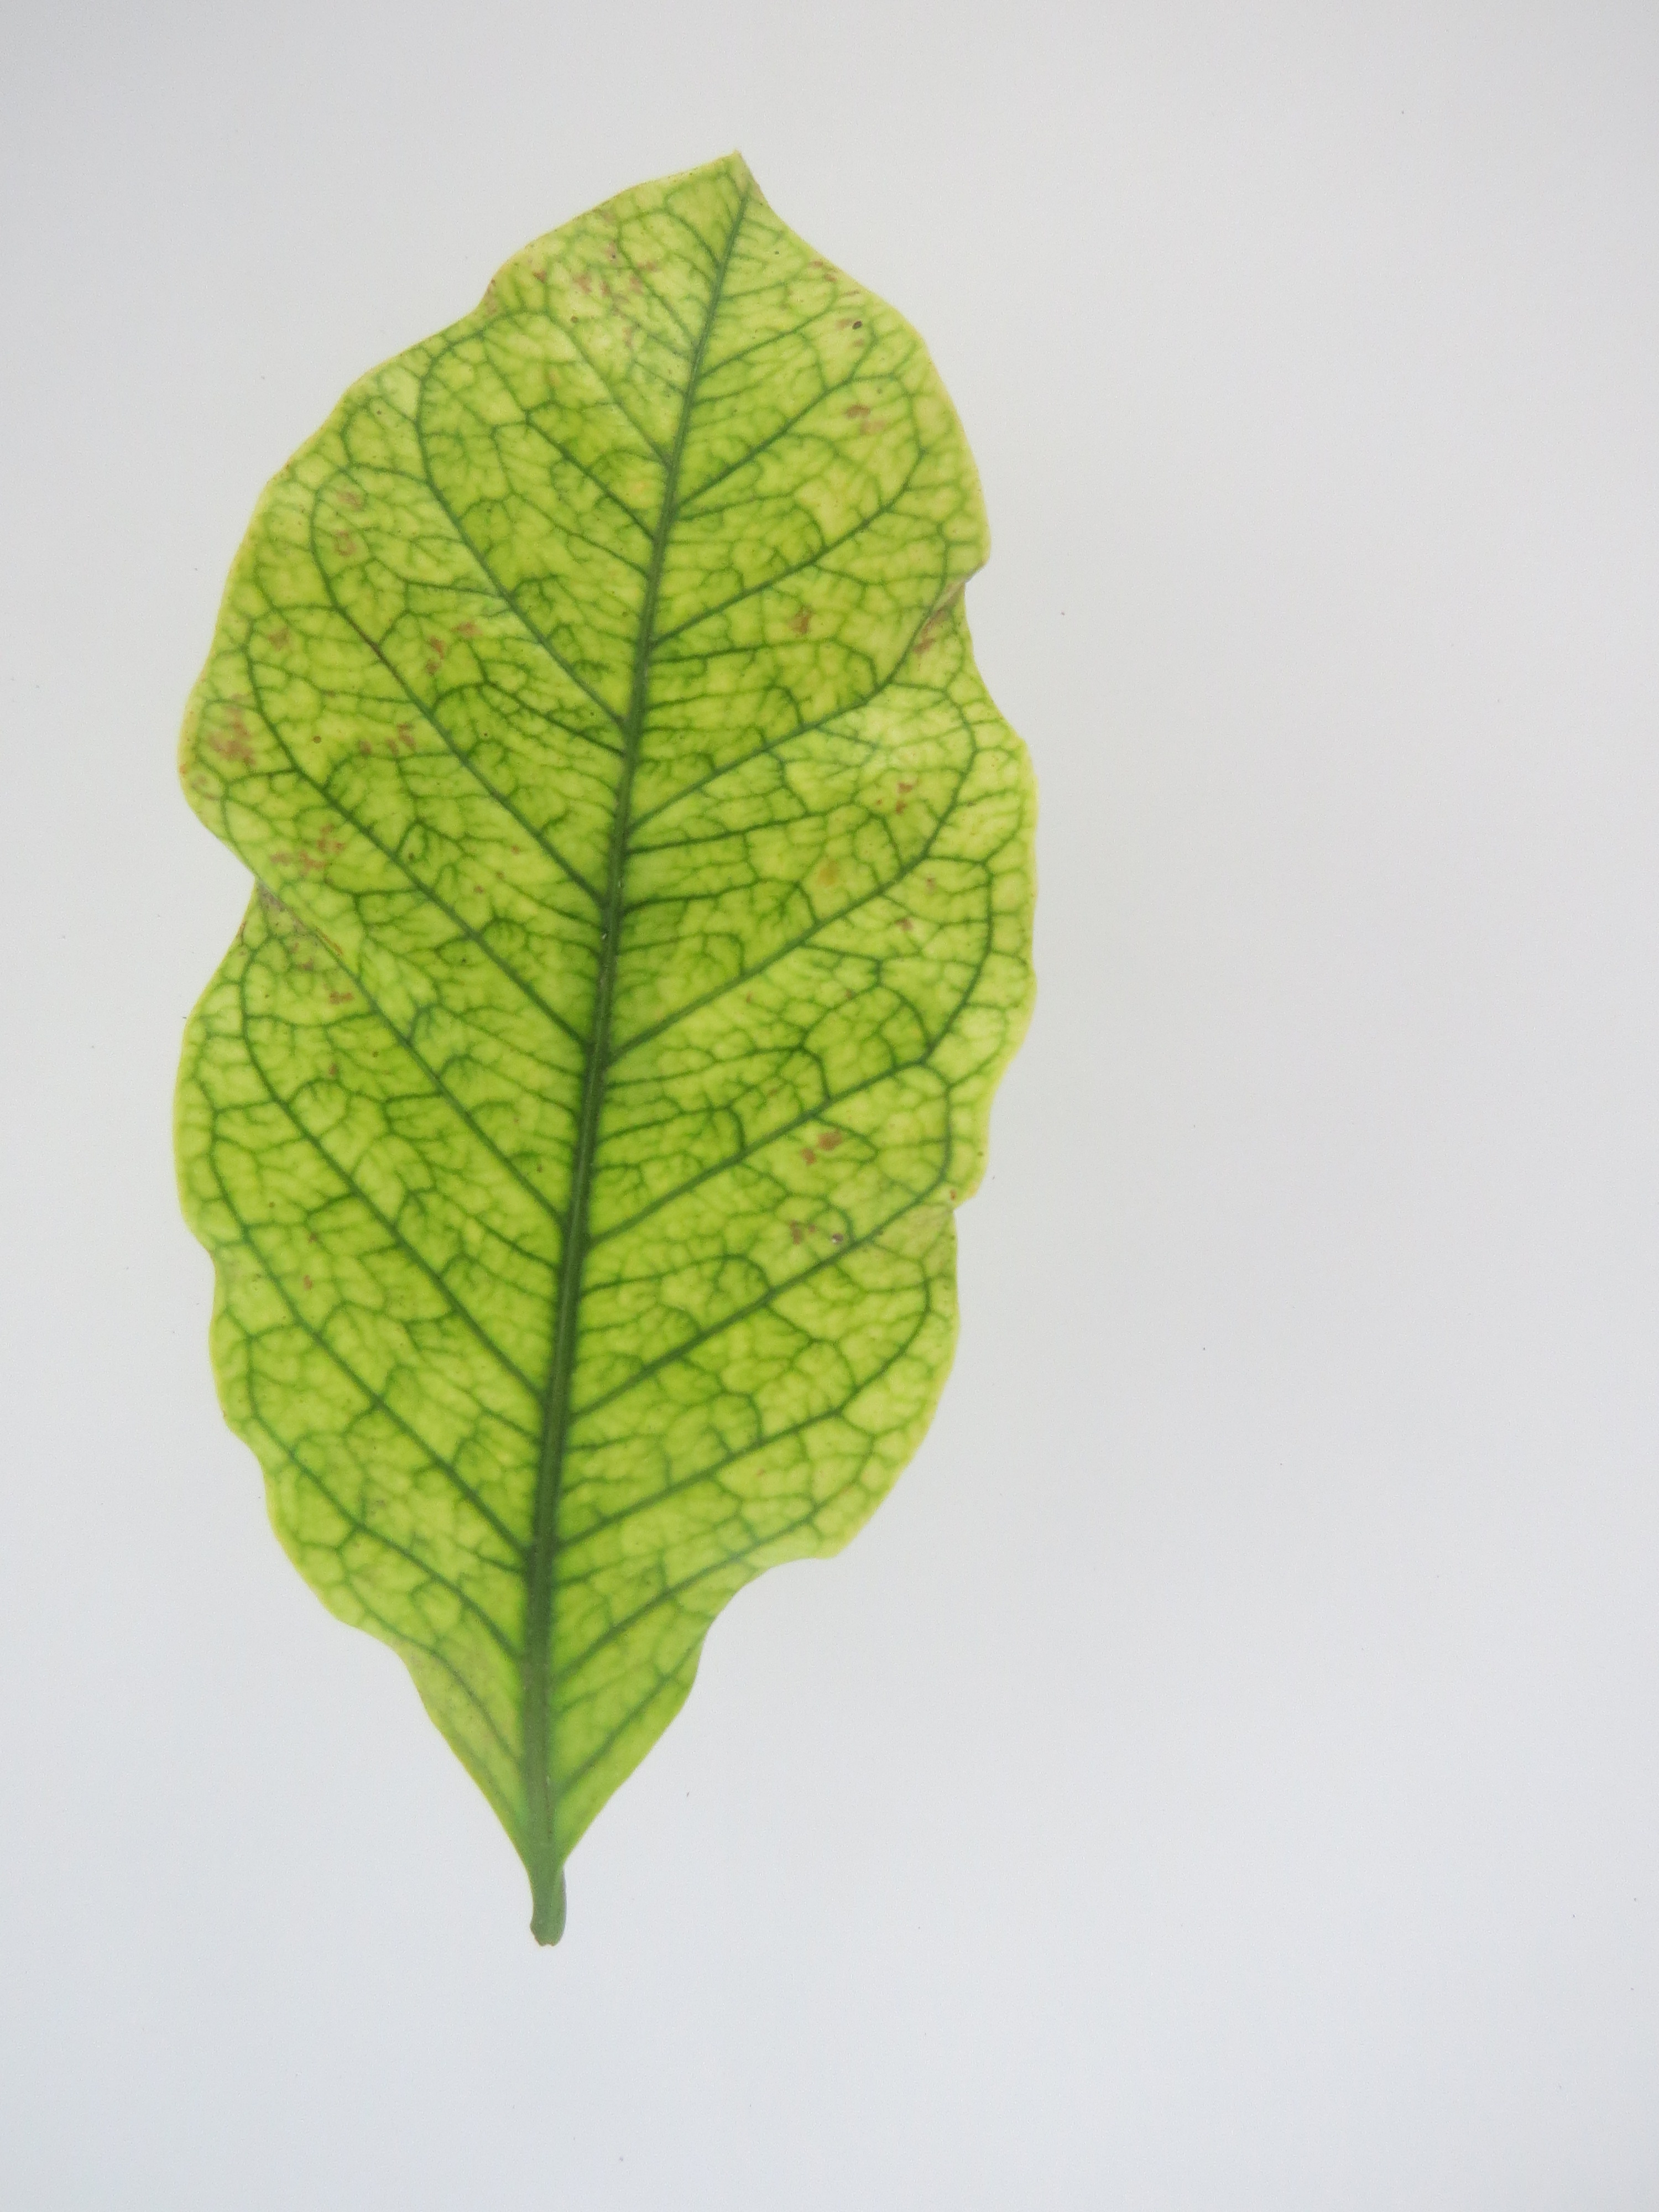
Label: iron-Fe